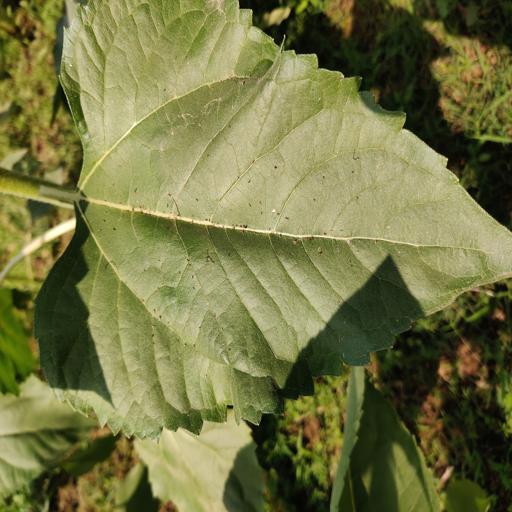
Label: Fresh_leaf